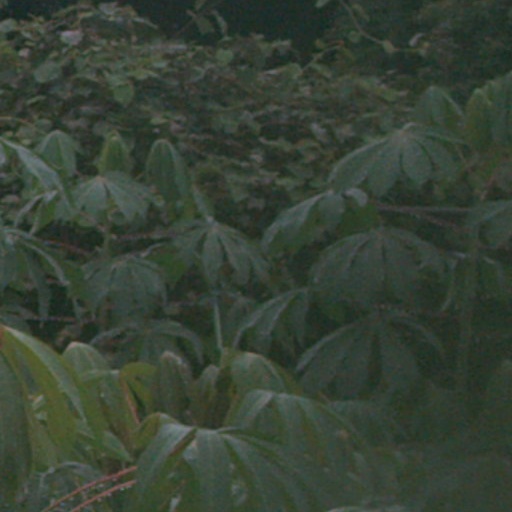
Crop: cassava